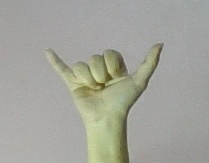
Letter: ya